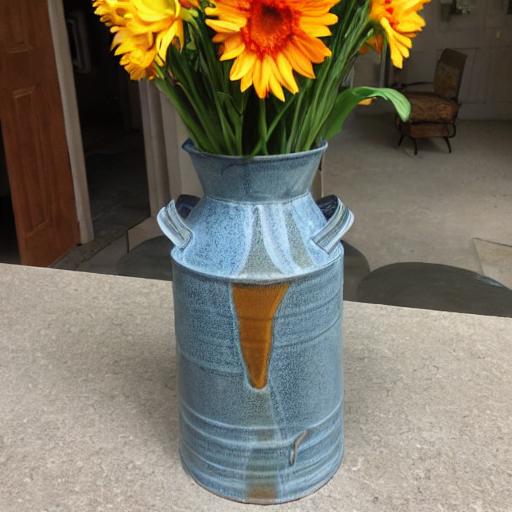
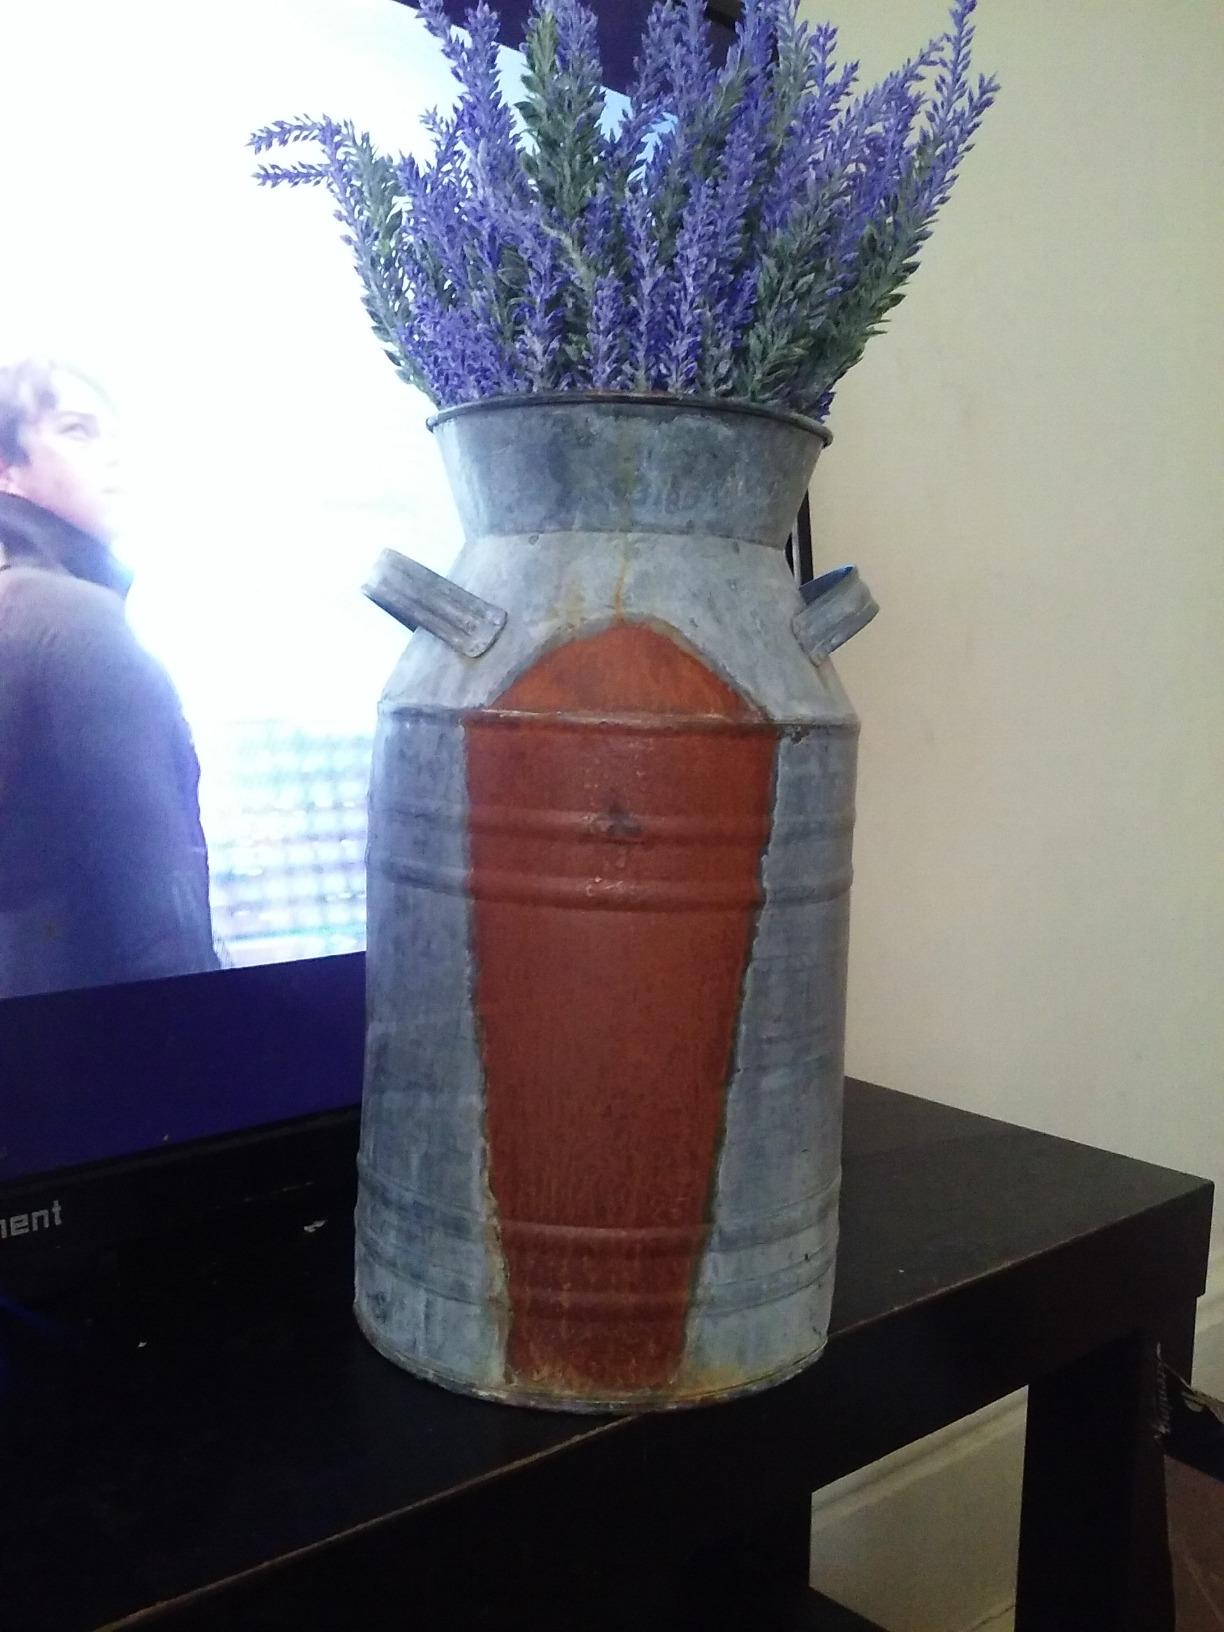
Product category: vase
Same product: no